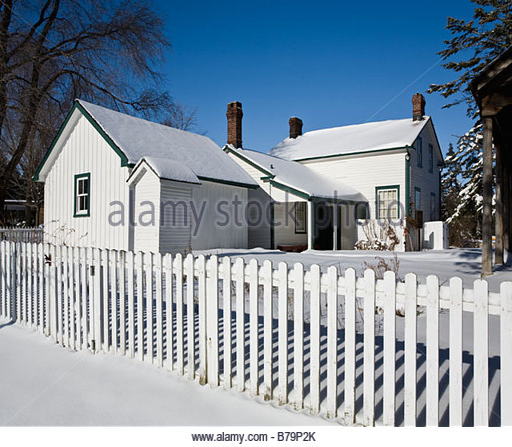
picket fence and a city